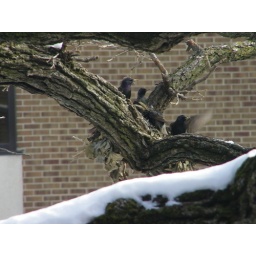
This tree right outside our office was being attacked by swarming Starlings. They destroyed the nest - poor squirrel!